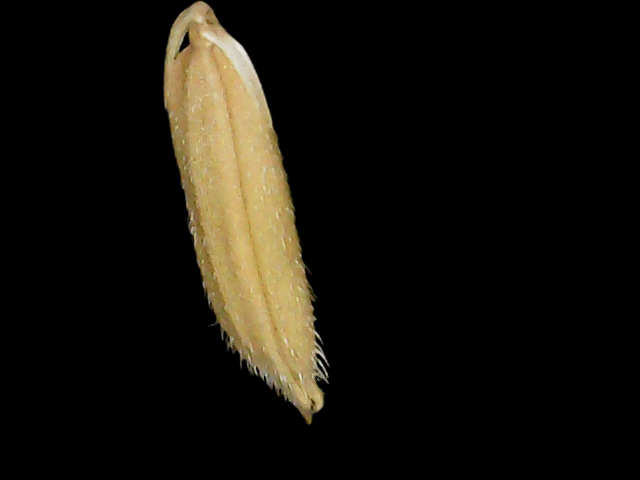
Rice variety: Binadhan14